Miami Vice (film)

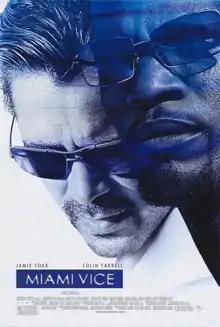
Theatrical release poster

Miami Vice is a 2006 crime action-thriller film written, directed, and produced by Michael Mann. It is an adaptation of the 1980s television series of the same name, which Mann produced. It stars Colin Farrell as James "Sonny" Crockett and Jamie Foxx as Ricardo "Rico" Tubbs, MDSO detectives who go undercover to fight drug trafficking operations. The cast also features Gong Li, Naomie Harris, Barry Shabaka Henley, John Ortiz, Luis Tosar, Ciarán Hinds, Elizabeth Rodriguez, and Justin Theroux.